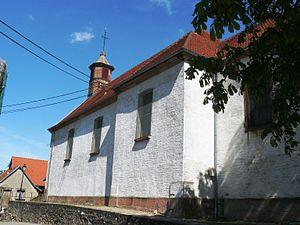
Église Saint Michel
Dieffenthal est une commune française située dans le département du Bas-Rhin, en région Grand Est.